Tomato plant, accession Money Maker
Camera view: vertical (180 deg); turntable rotation: 330 degrees
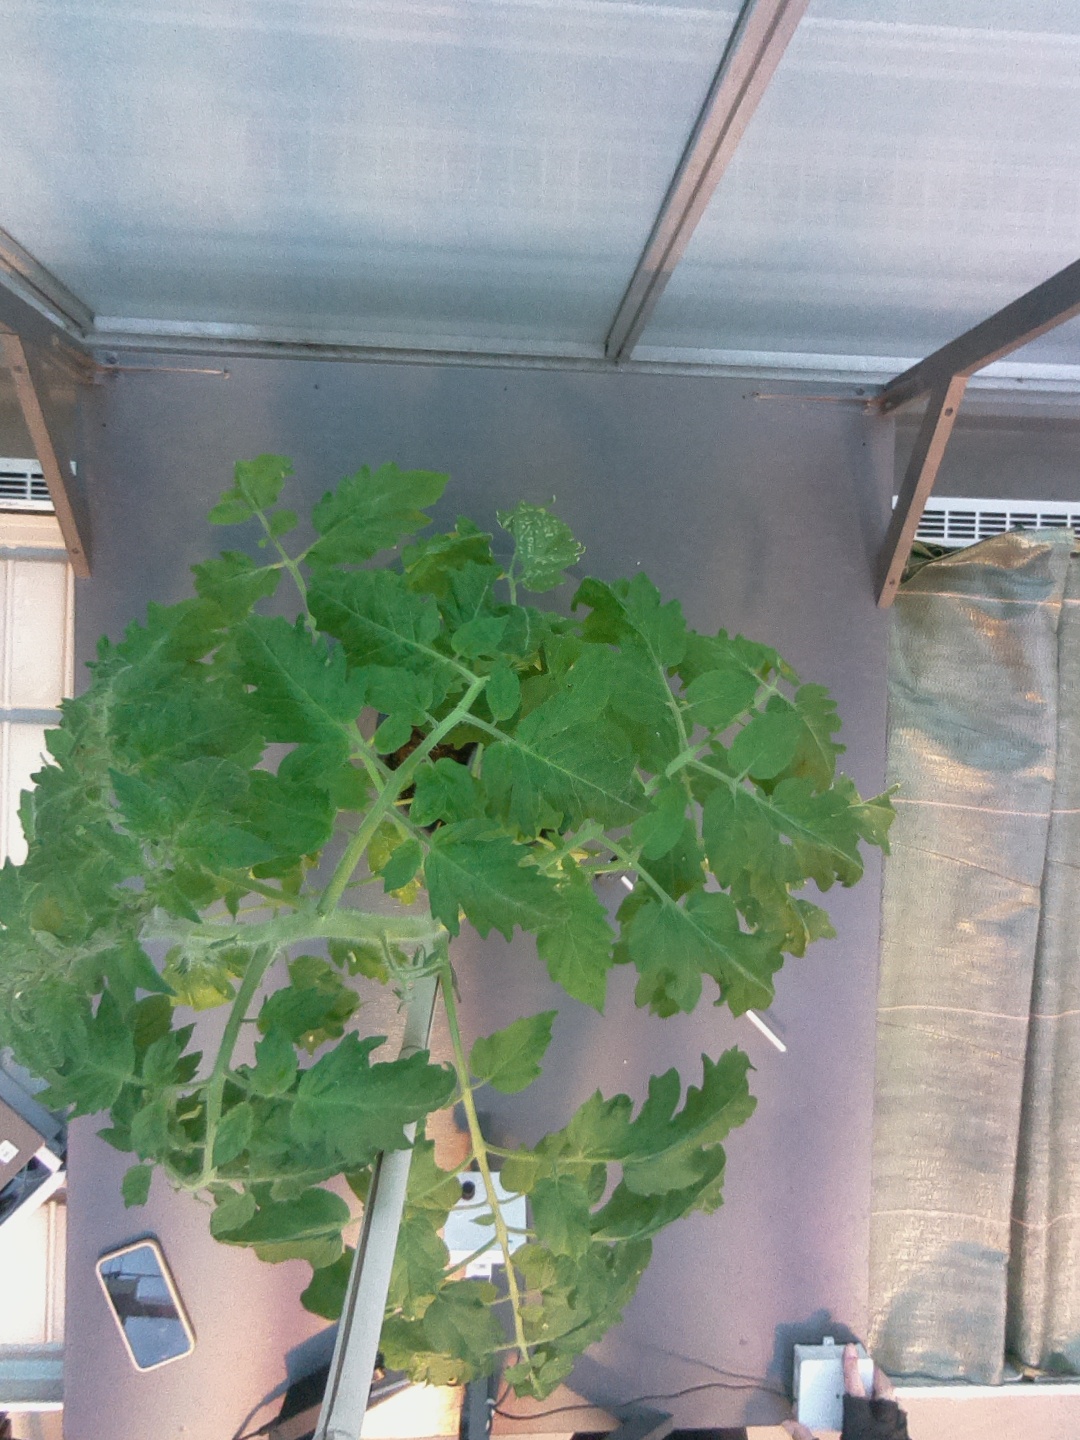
BBCH growth stage 64: 40%-50% of flowers open